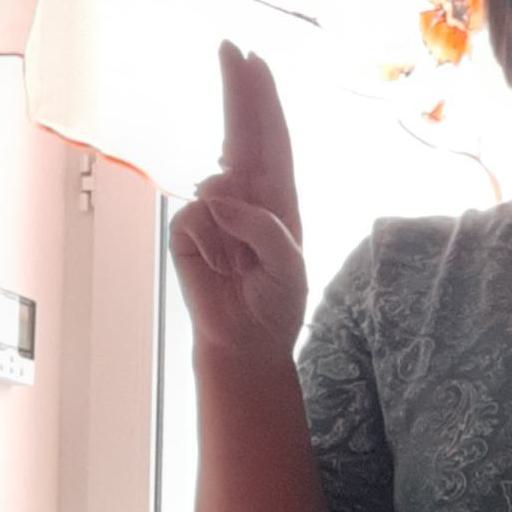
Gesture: two_up